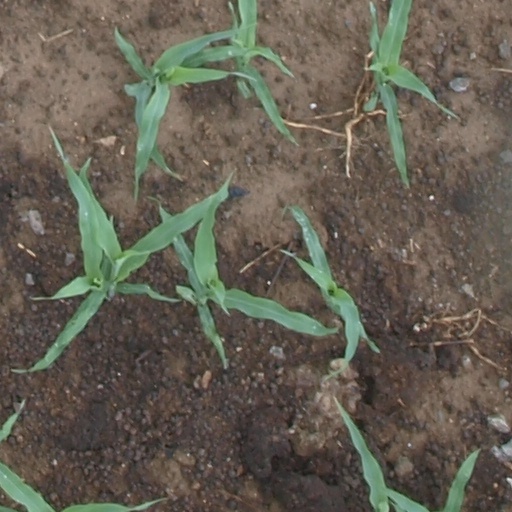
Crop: maize; corn